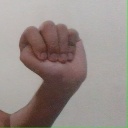
अक्षर: ठ